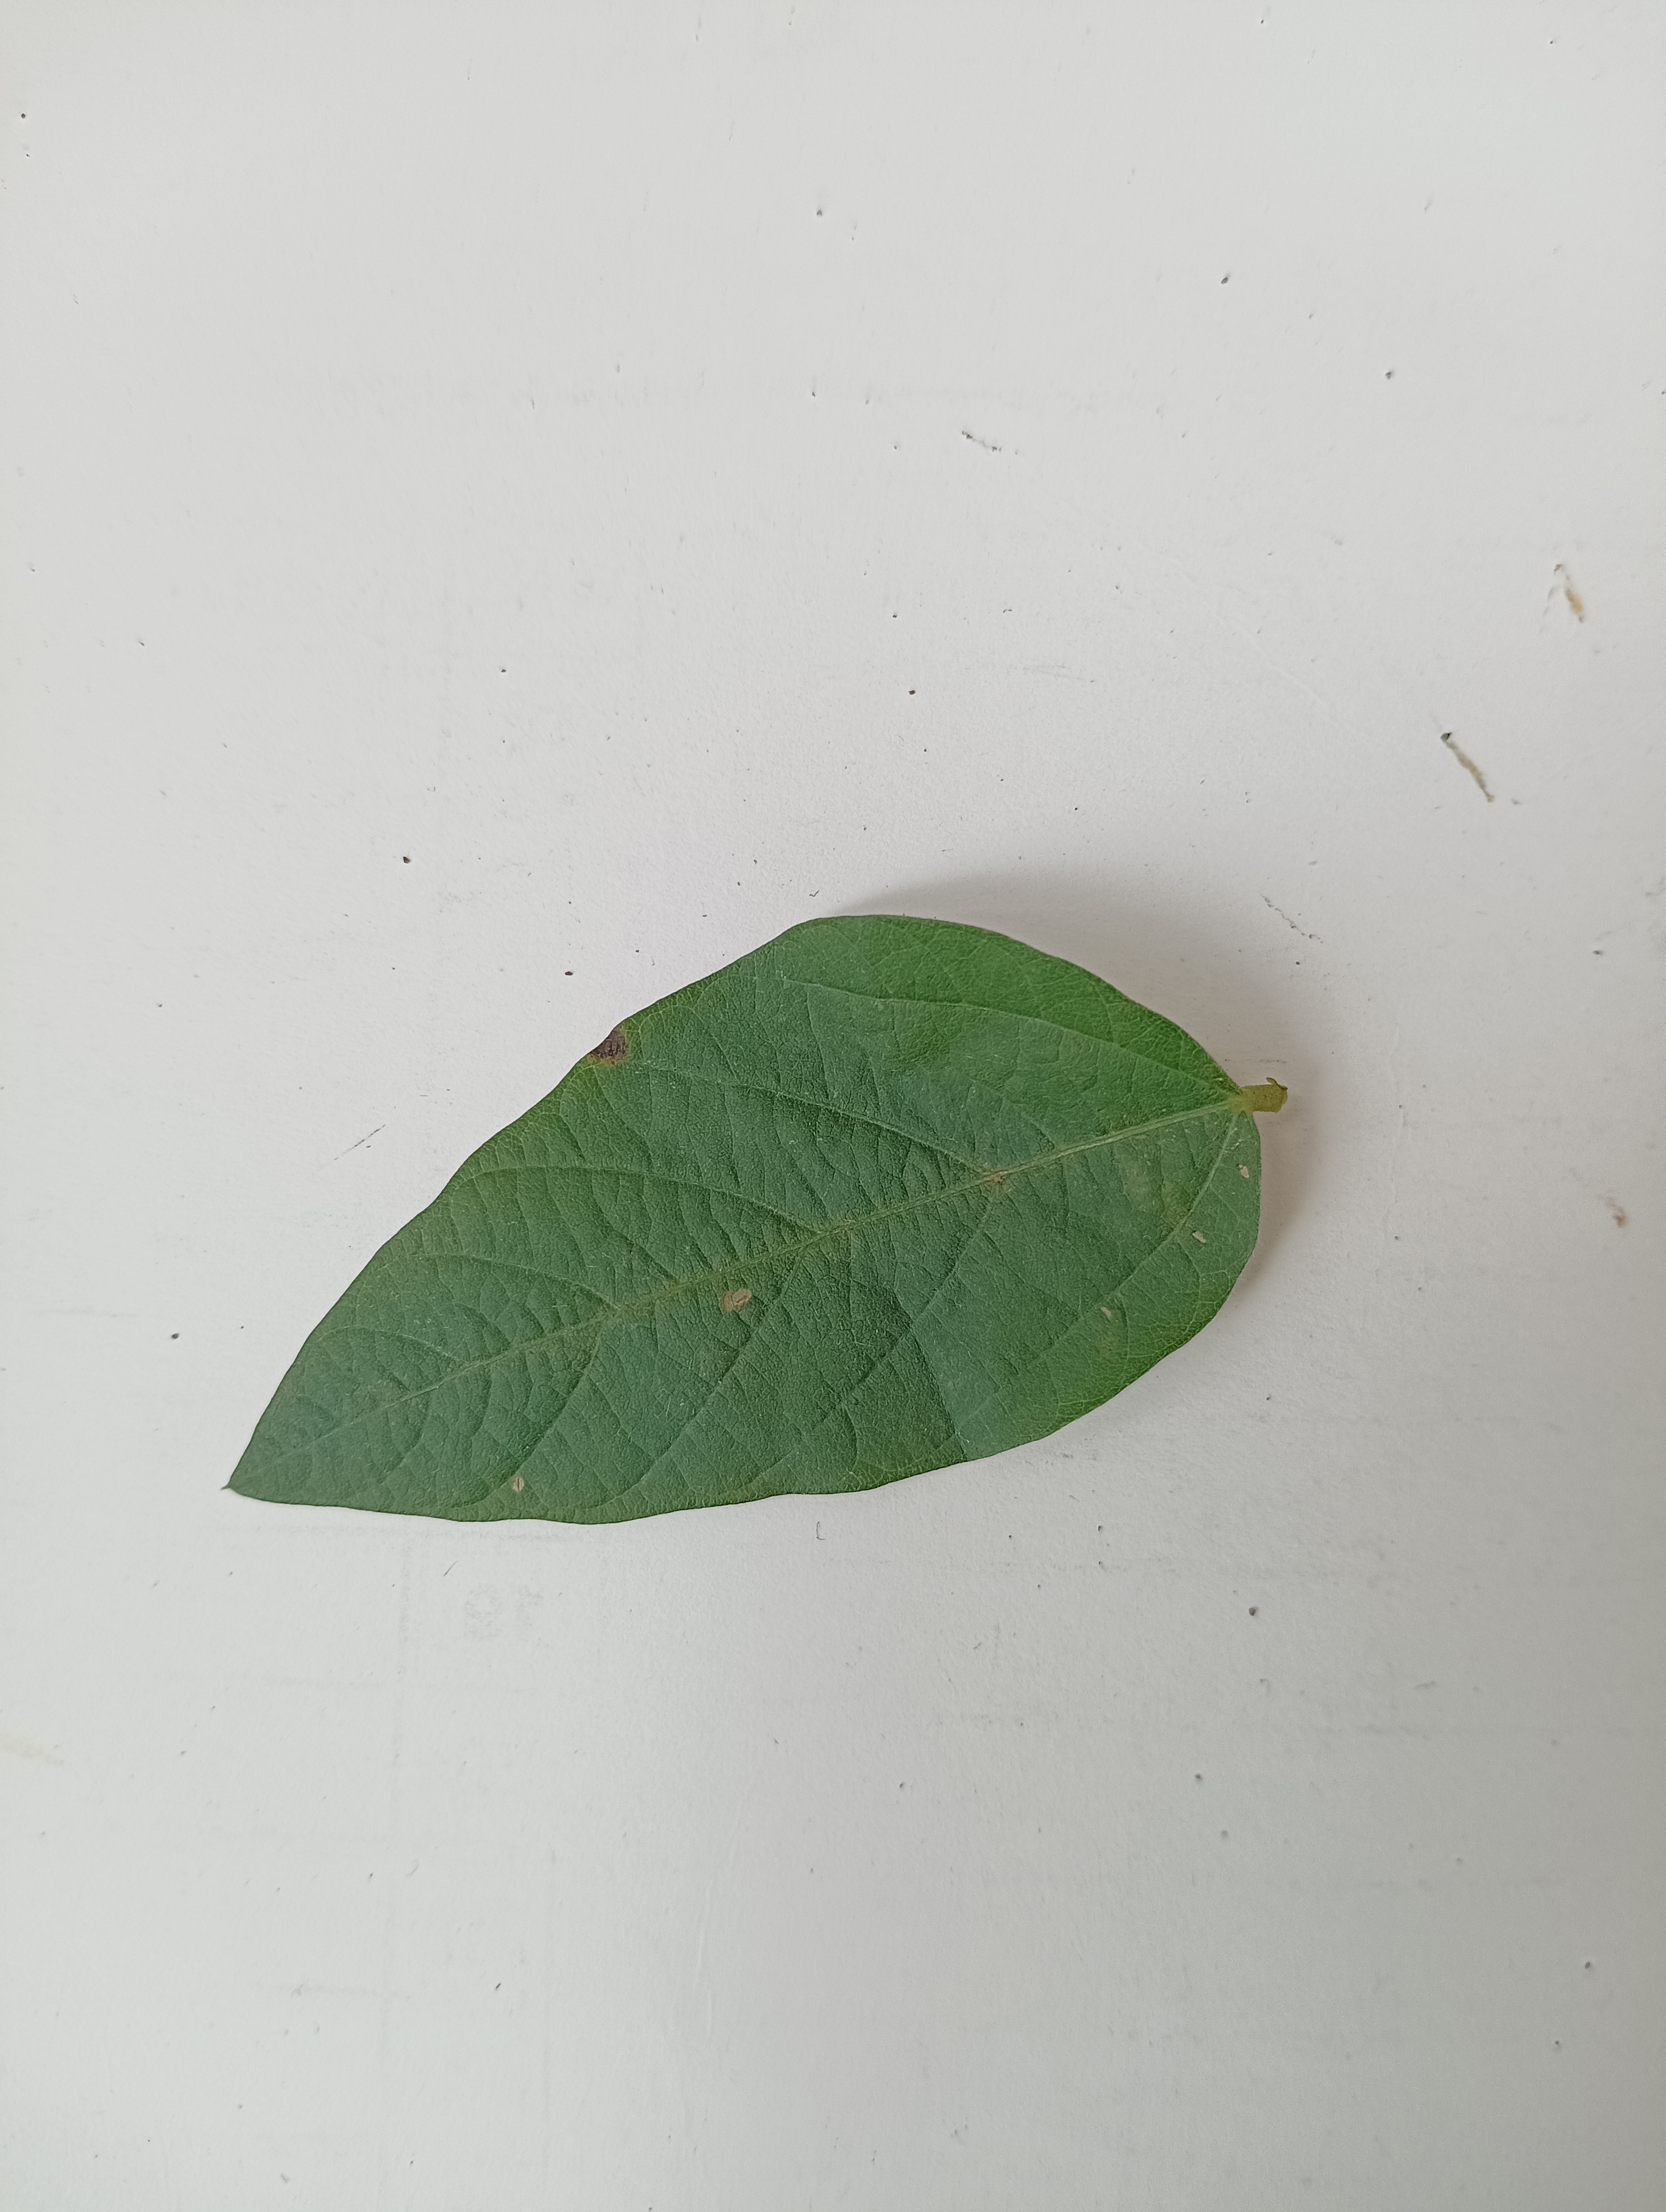
Label: Healthy